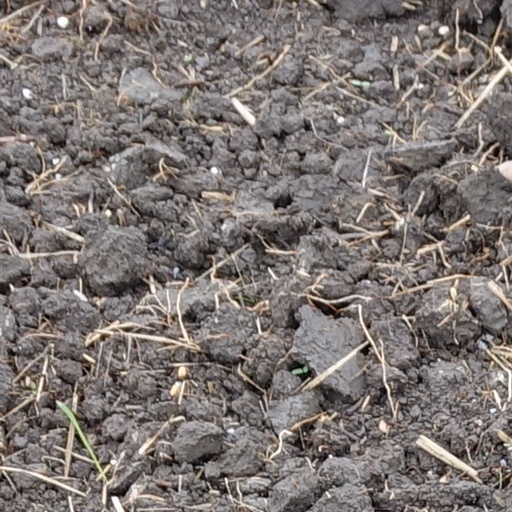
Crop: wheat